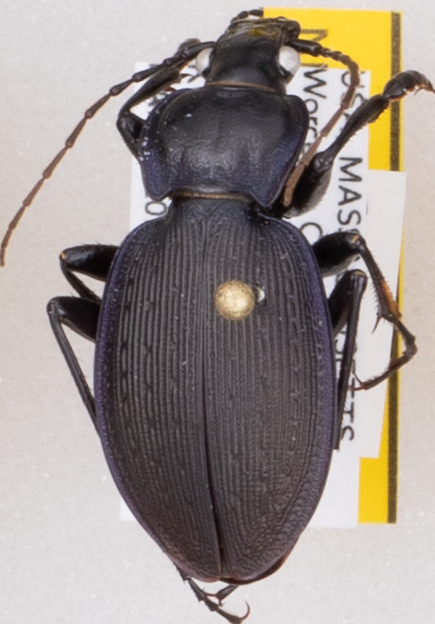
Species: Carabus goryi
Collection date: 2022-05-04
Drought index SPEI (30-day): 0.114
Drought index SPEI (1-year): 1.28
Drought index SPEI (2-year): -0.524